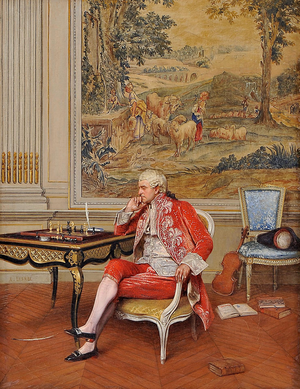
Problemskak
Et interessant problem, af Adolphe Alexandre Lesrel
Problemskak er en speciel kategori inden for skak, hvor man komponerer skakopgaver vha. et skakbræt og brikker. Den enkelte opgave kaldes et skakproblem. Problemskakken har sin egen komité under verdensskakforbundet FIDE, Permanent Commission for Chess Composition.